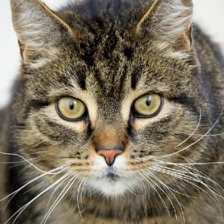
Label: animals